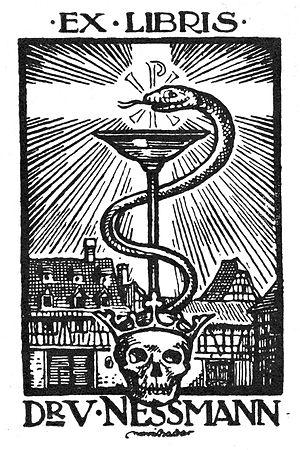
Victor Edouard Nessmann, né le 17 septembre 1900 à Strasbourg et décédé le 5 janvier 1944 à Limoges, est un médecin et résistant français. En 1924, il est le premier médecin à rejoindre Albert Schweitzer à Lambaréné au Gabon. Pendant la Seconde Guerre mondiale, il dirige l'Armée secrète dans le secteur de Sarlat-la-Canéda. Arrêté par la Gestapo, il meurt suite aux tortures subies.